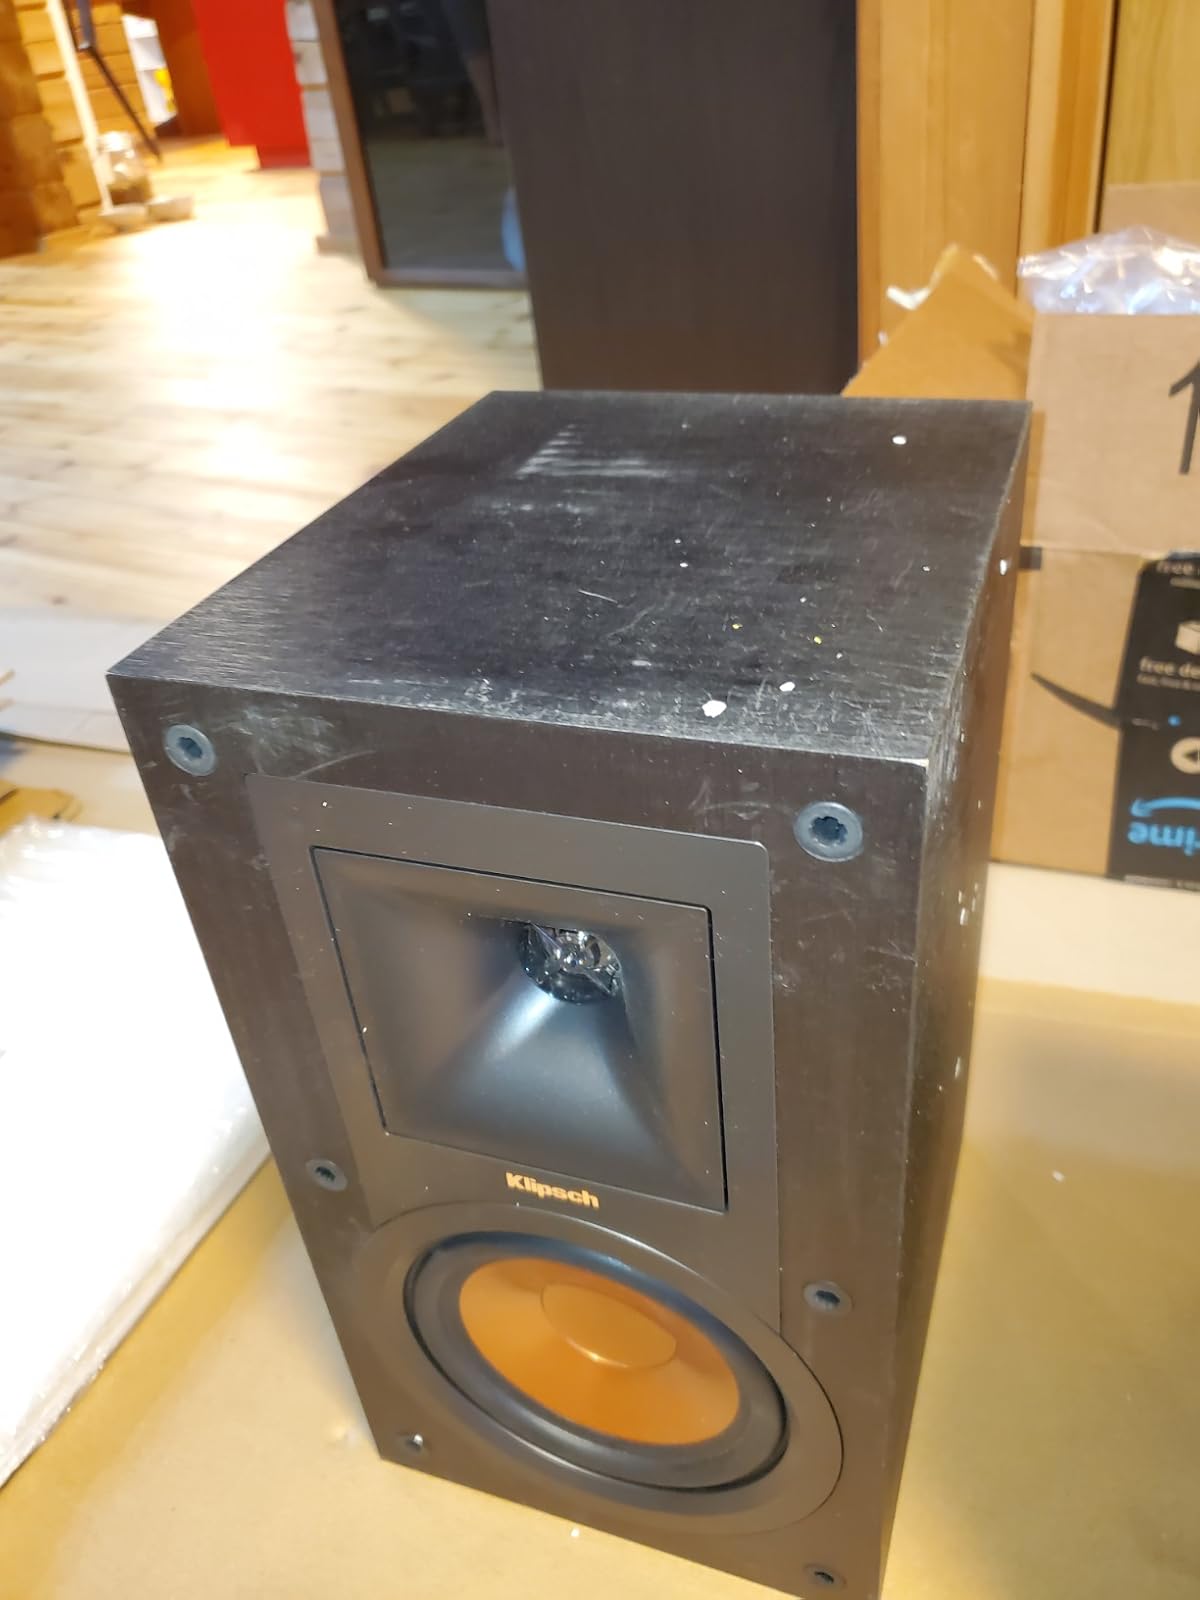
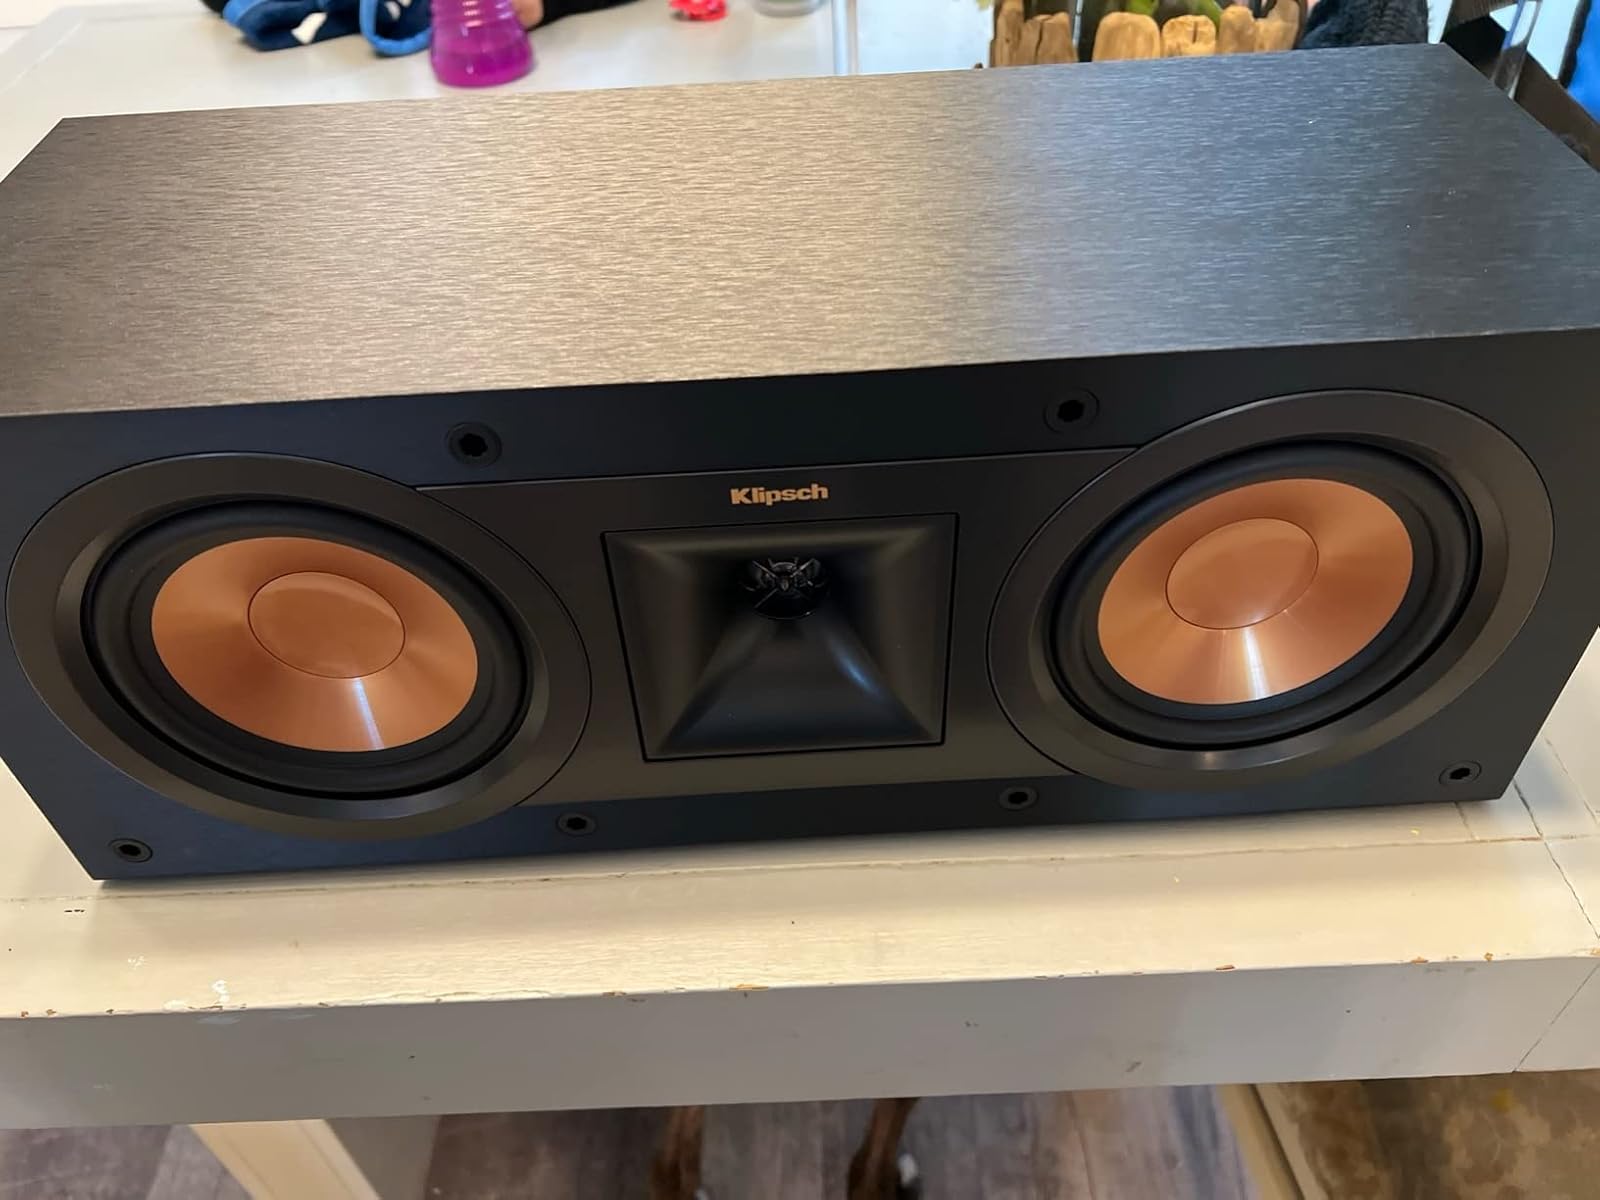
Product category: speaker
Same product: no